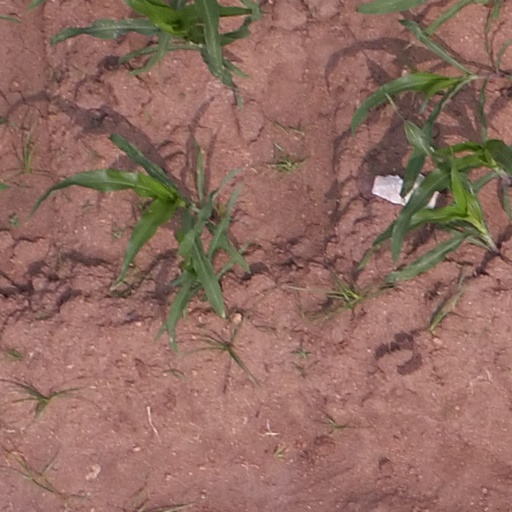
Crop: maize; corn